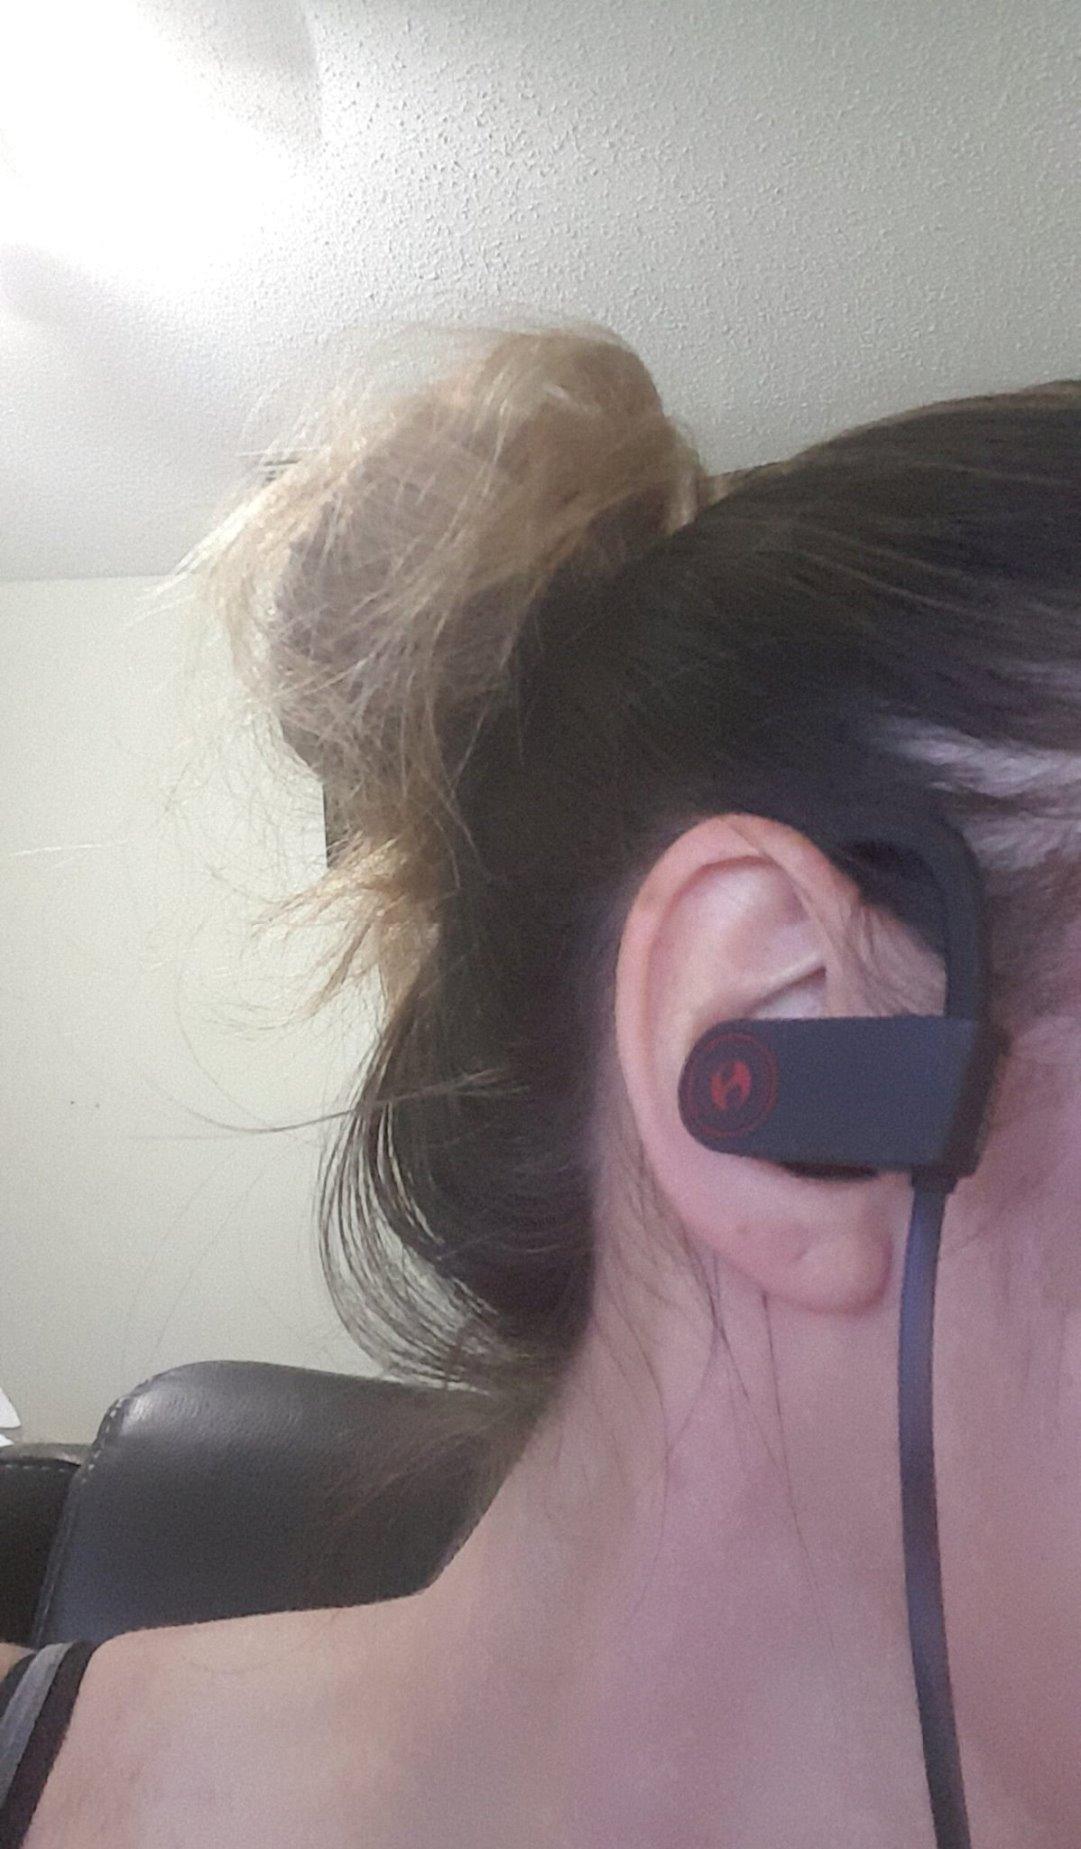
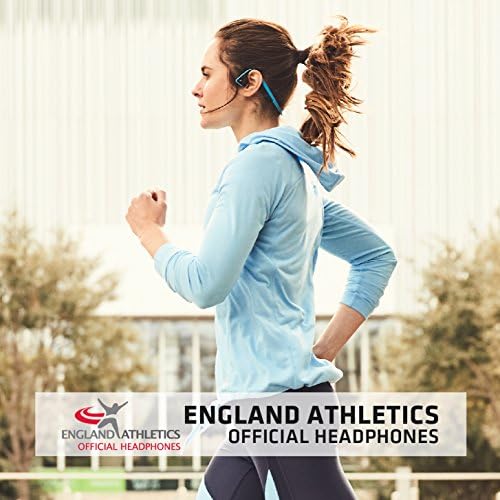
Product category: headphones
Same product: no